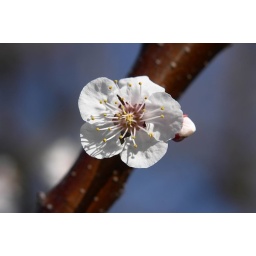
I think this is an apricot blossom from one of the family fruit trees in our back yard.